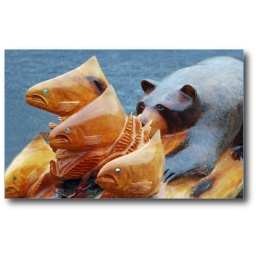
Carved salmon swim for their lives with carved bear in hot pursuit. Britannia Beach, BC.